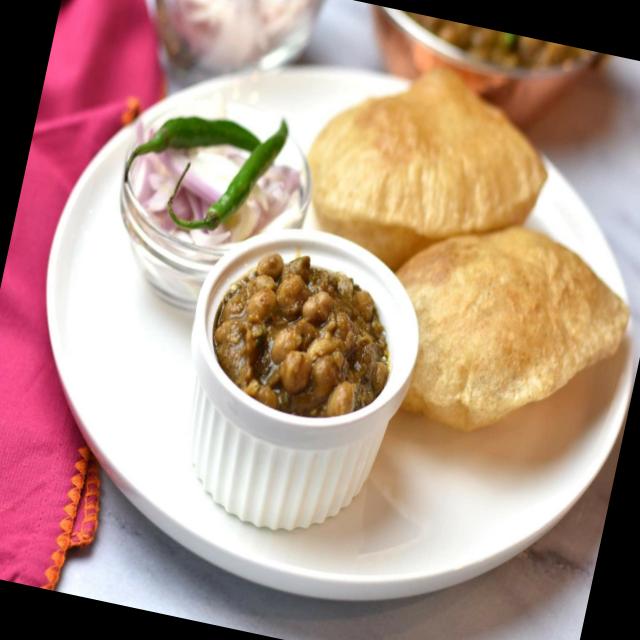
Dish: chole